Mance Lipscomb

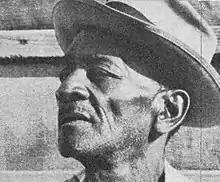
Lipscomb in the 1960s

Beau De Glen "Mance" Lipscomb (April 9, 1895 – January 30, 1976) was an American blues singer, guitarist and songster.